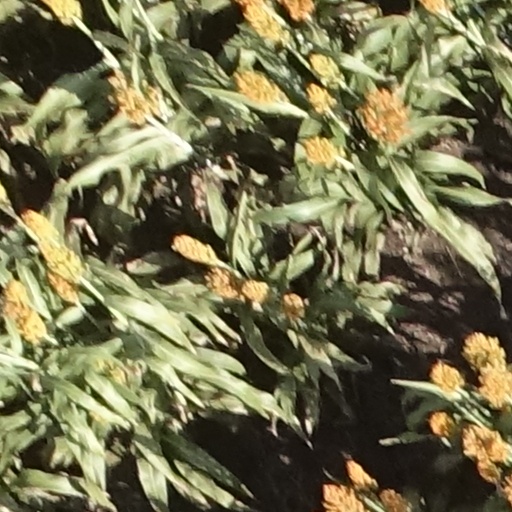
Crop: sorghum